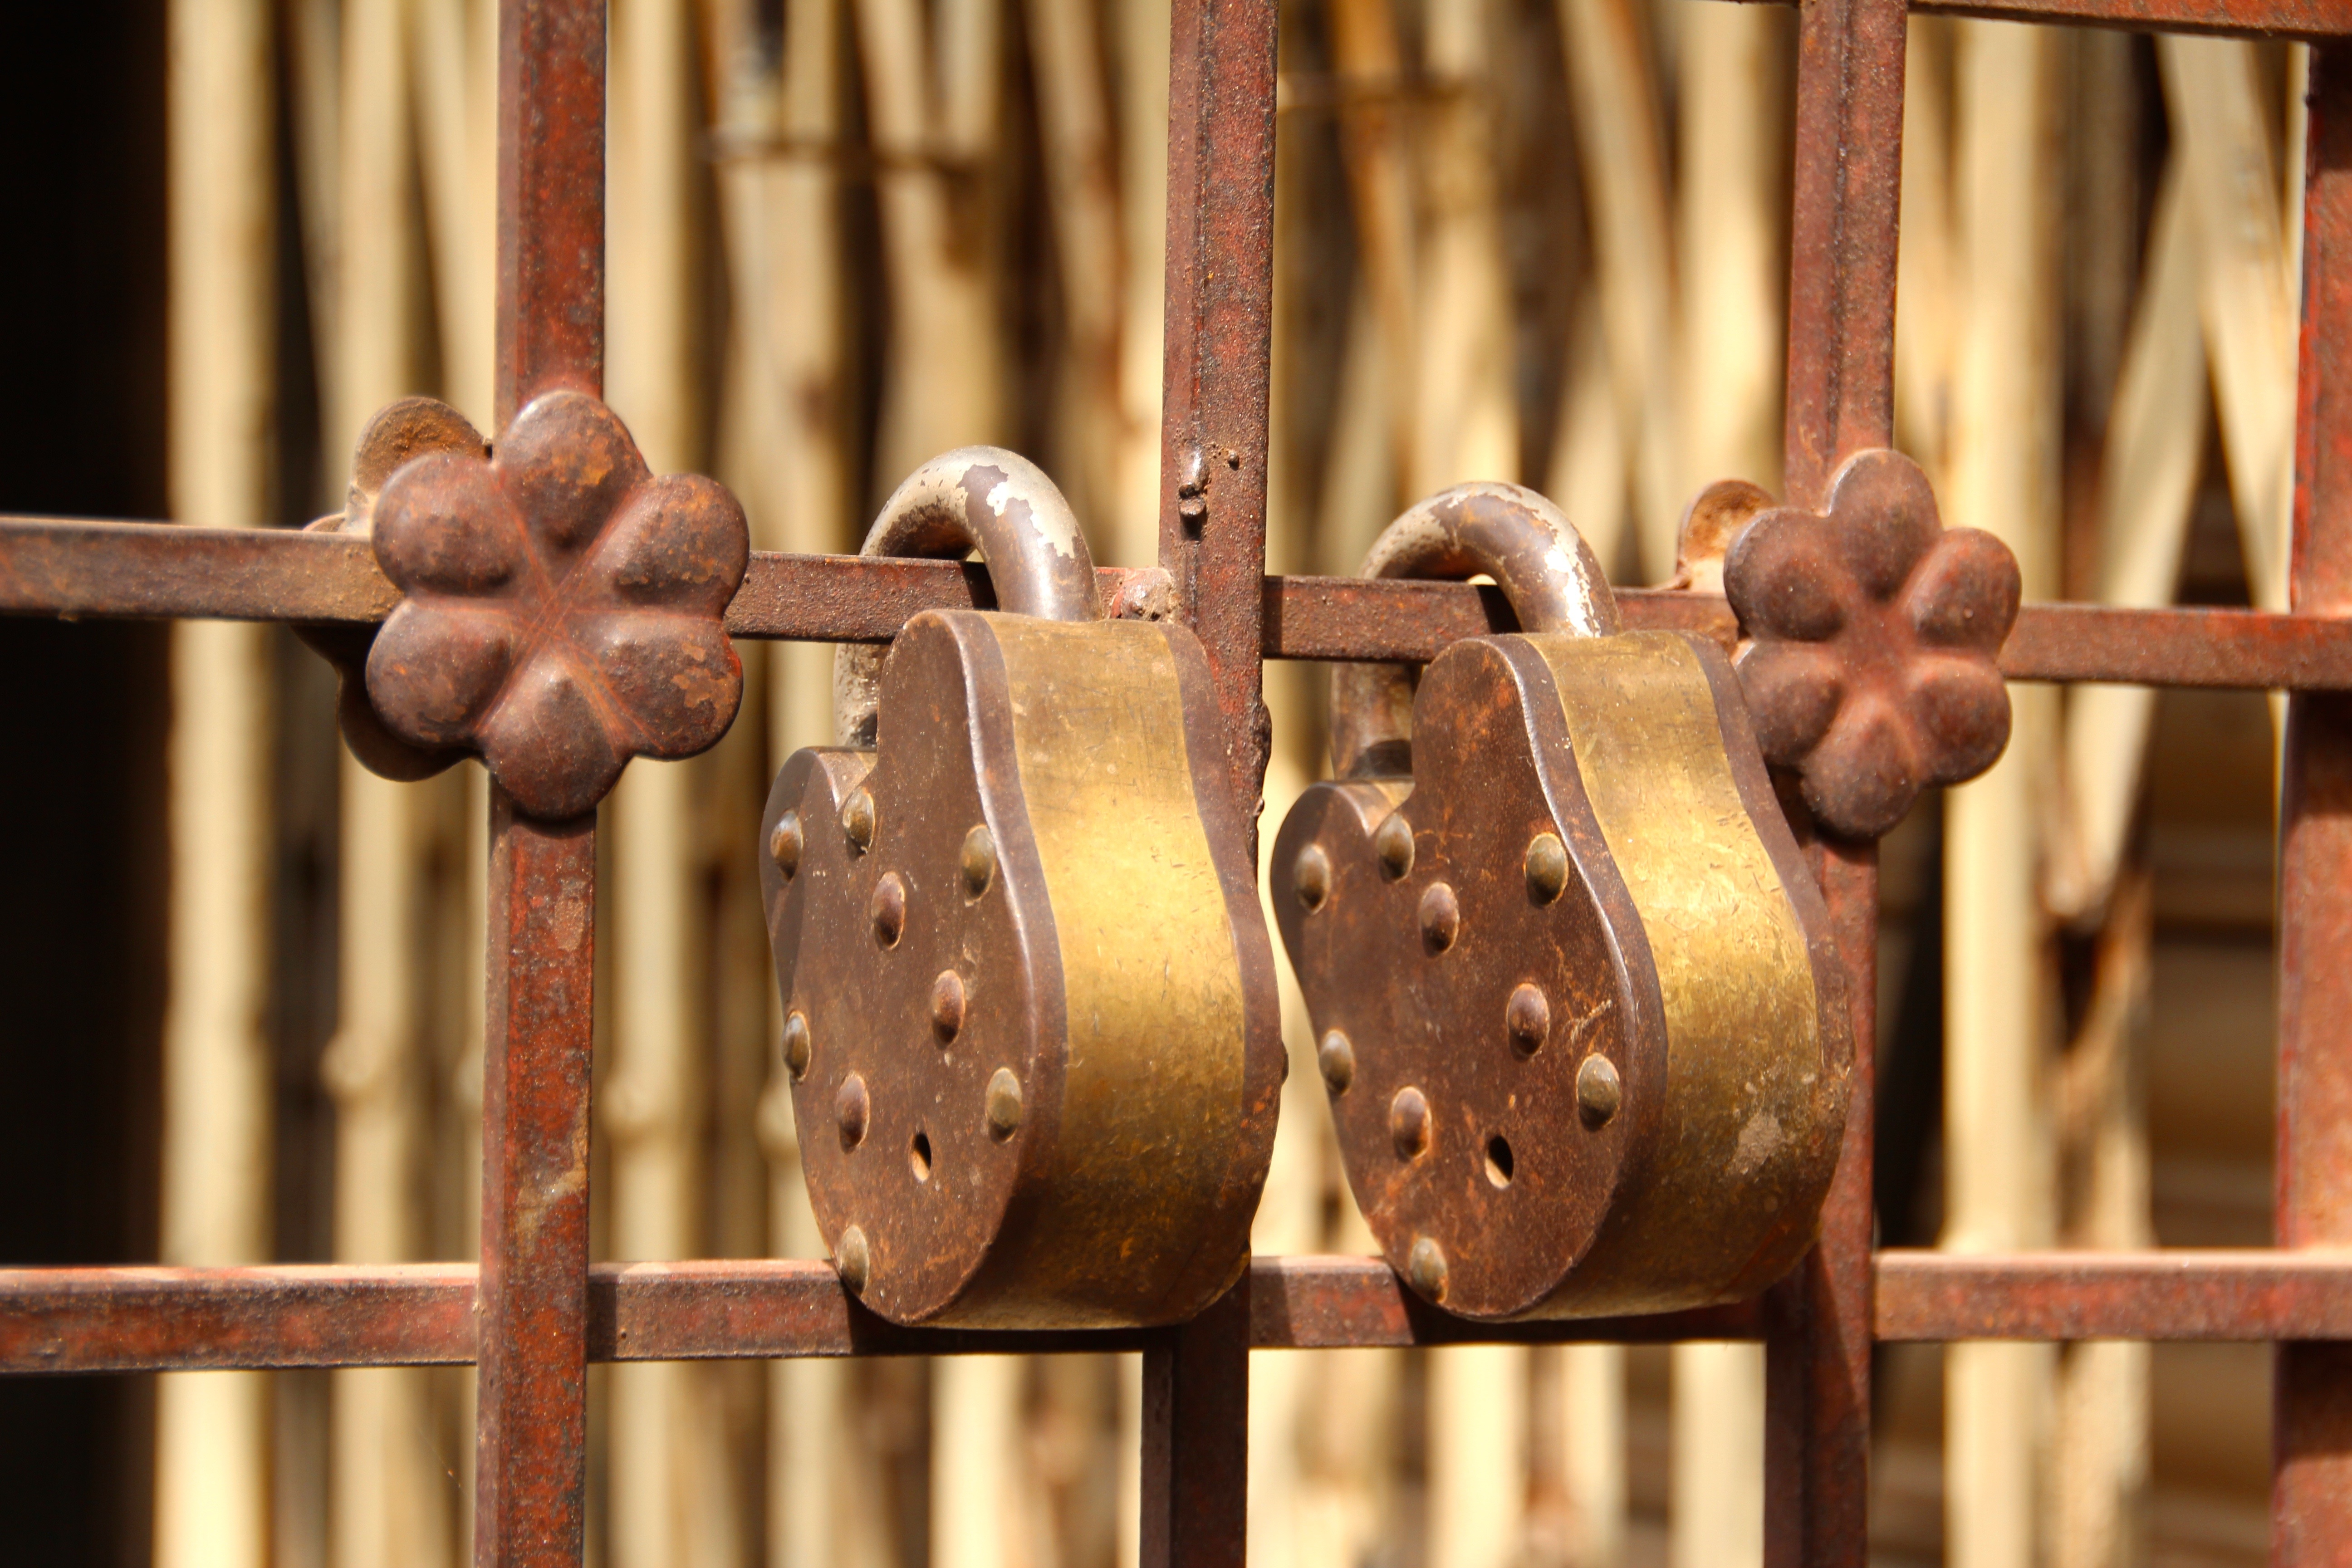
wood, old, metal, castle, door, security, goal, weathered, product, rusted, iron, input, house entrance, old door, fitting, man made object